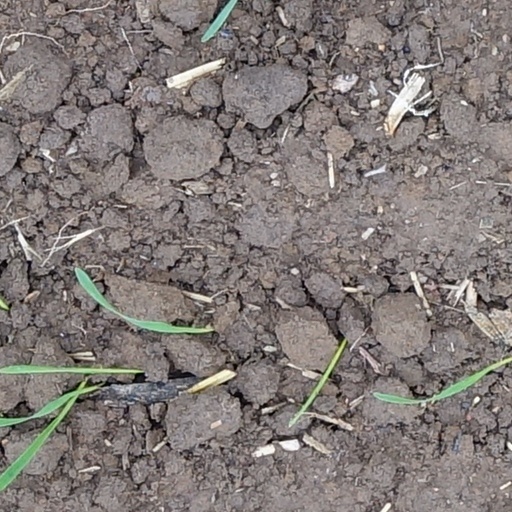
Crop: wheat